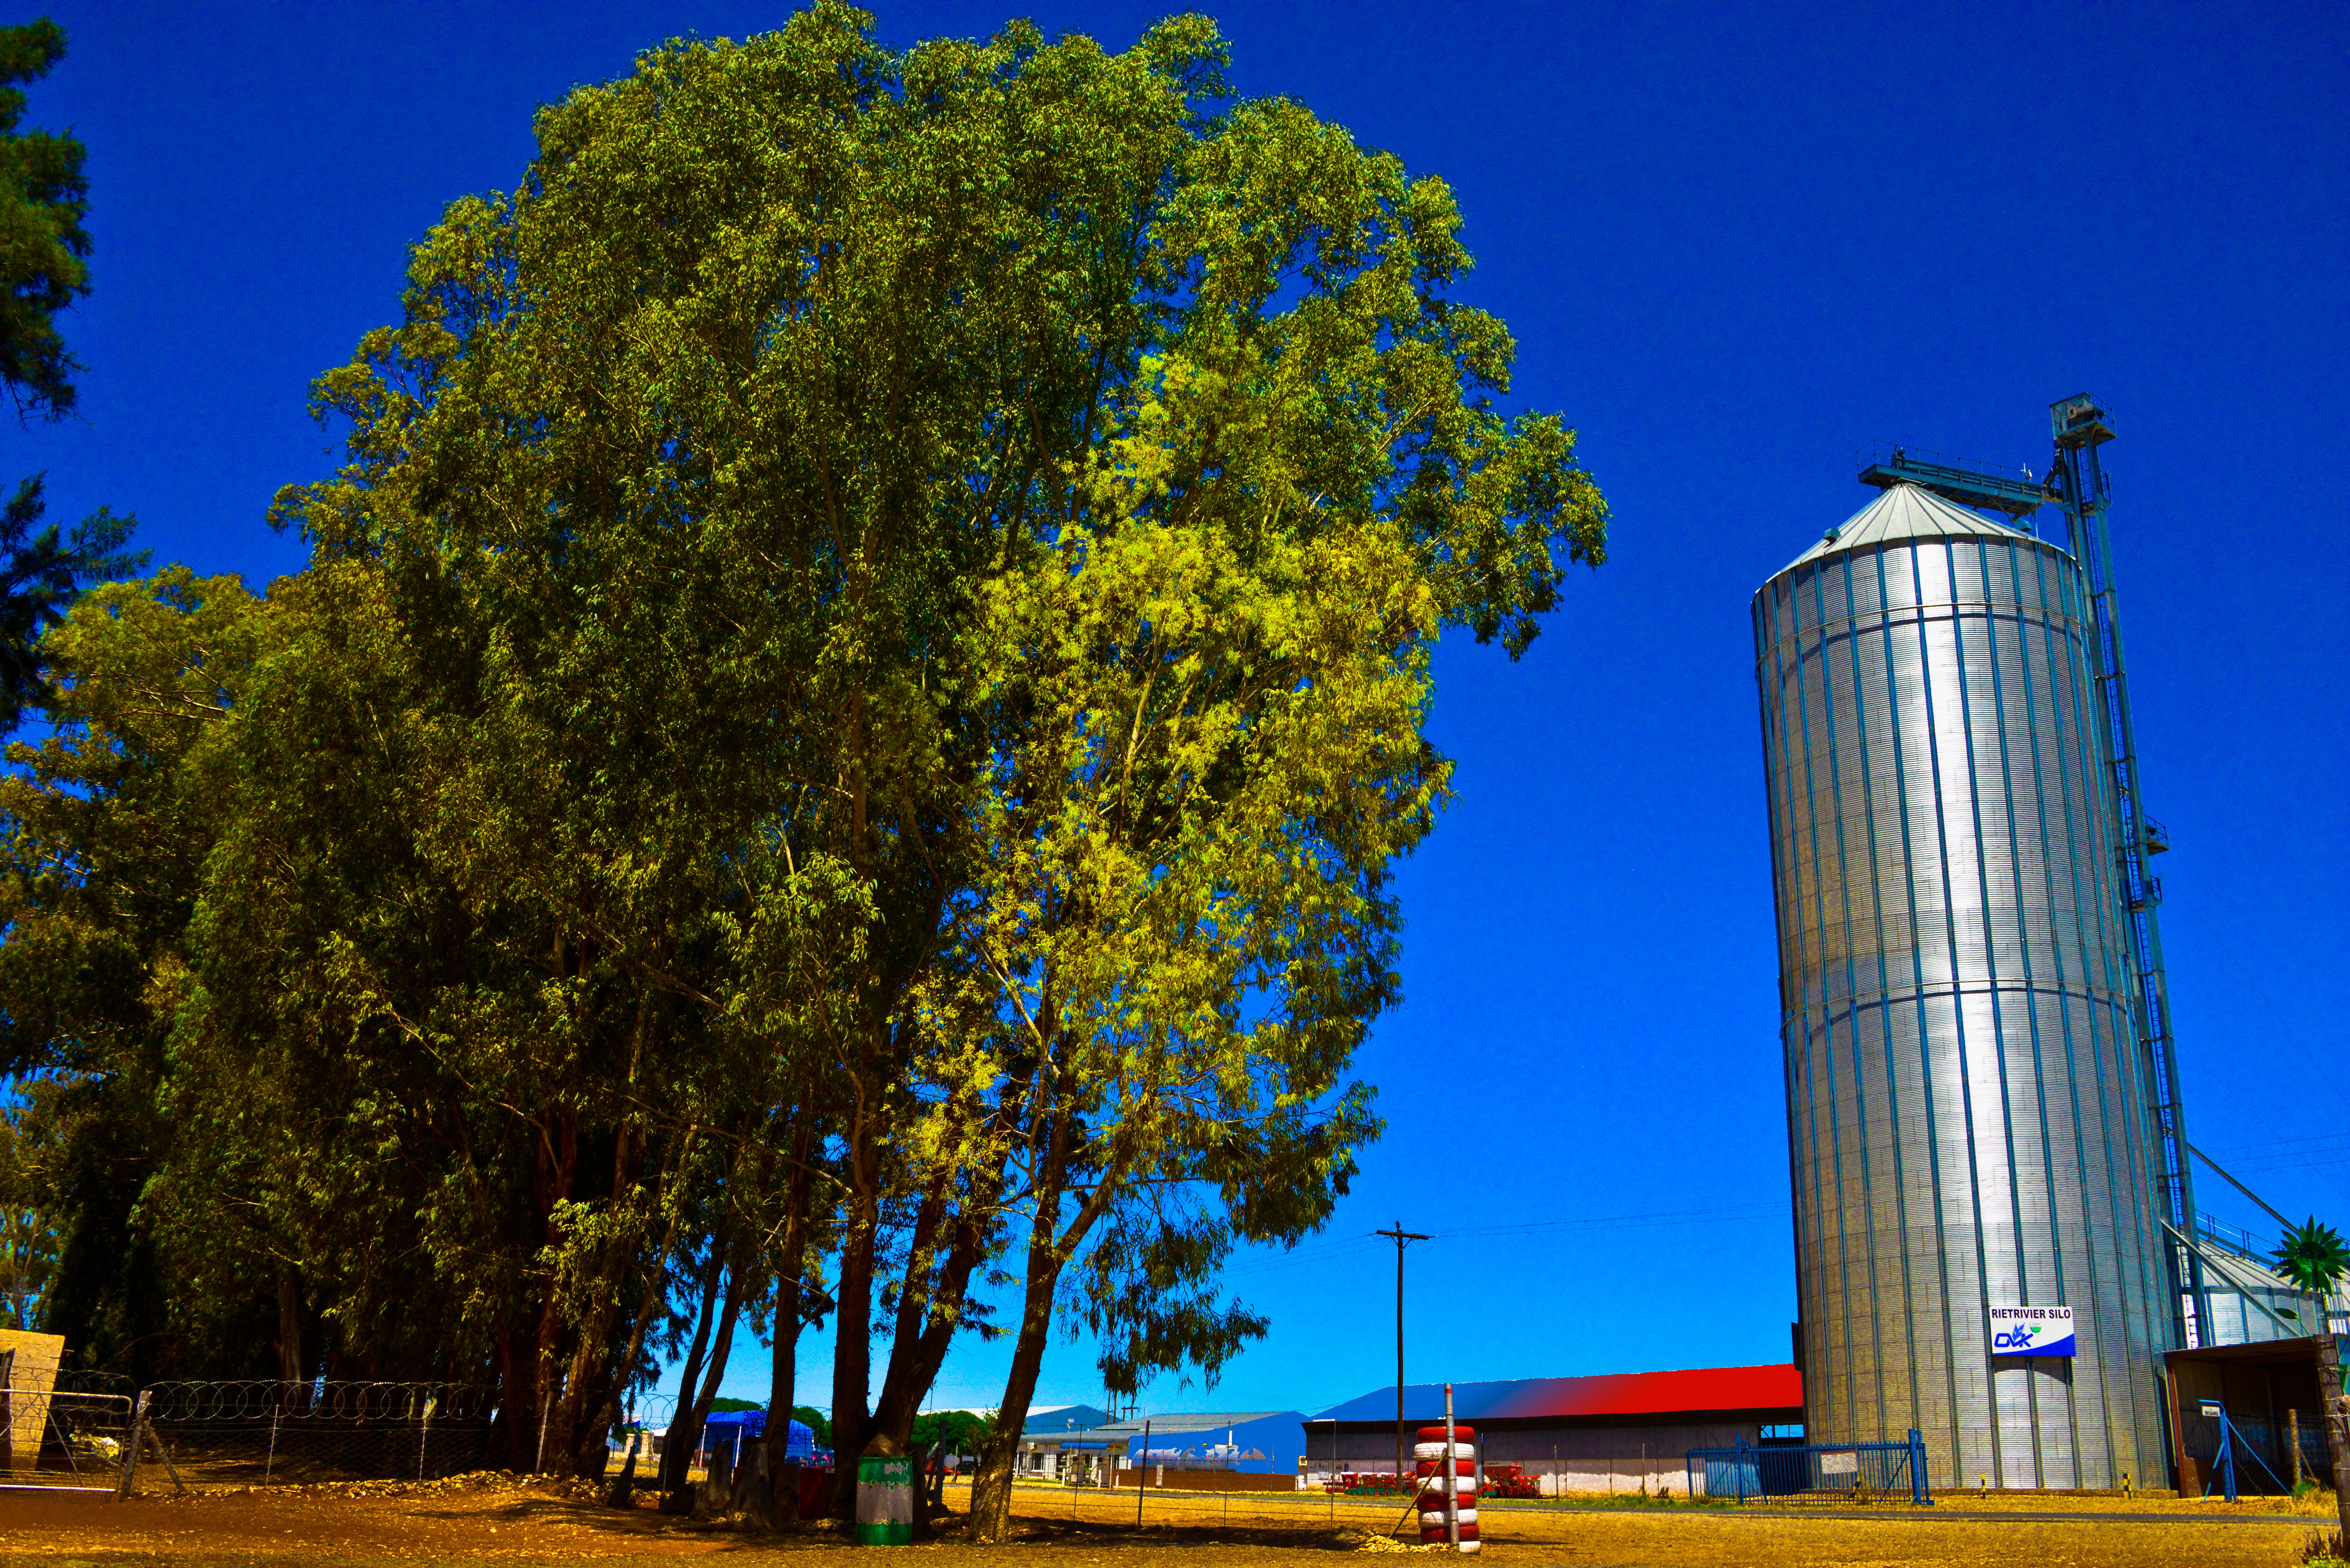
tree, tower, landmark